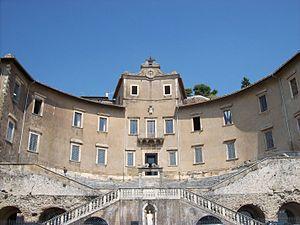
Le Palais Colonna Barberini est un édifice situé à Palestrina, dans la province de Rome. Propriété de l'État italien, il est le siège du Musée archéologique.
La famille Barberini est une célèbre famille italienne florentine, originaire du bourg de Barberino en Toscane, et dont plusieurs membres ont joué un rôle important au XVIIᵉ siècle.
Le Musée national d'archéologie prénestine est un musée archeologique situé au palais Colonna Barberini à Palestrina, il occupe le plan supérieur du temple de Fortuna Primigenia.